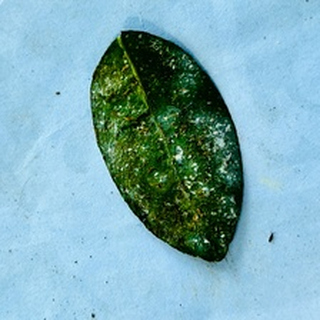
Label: lemon_spider_mites